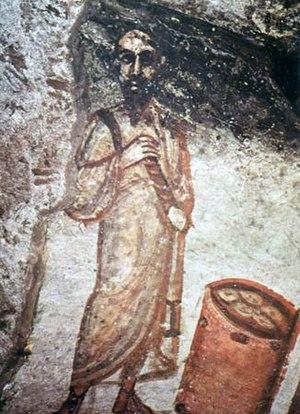
L'histoire de l’Église catholique commence, selon sa propre perspective, dès la Révélation christique, et selon la perspective de l'Église orthodoxe, avec la séparation entre elle et les quatre autres patriarcats de la Pentarchie, en 1054. Telle que la conçoivent les catholiques, pour lesquels l'histoire de l'Église primitive est la leur, cette histoire peut être articulée sur quelques périodes charnières où se modifie la manière dont l'Église entend accomplir sa mission : la conversion de Constantin, la réforme grégorienne, le conflit entre Boniface VIII et Philippe le Bel, le concile de Trente, le pontificat de Léon XIII et le concile Vatican II.
Paul de Tarse ou saint Paul, portant aussi le nom juif de Saul, né au début du Iᵉʳ siècle probablement à Tarse en Cilicie et mort vers 64 à Rome, est une personnalité du paléochristianisme. Juif et citoyen romain de naissance, il persécute les disciples de Jésus de Nazareth avant de se revendiquer apôtre de ce dernier, bien qu'il n'appartienne pas au cercle de Douze.
Les catacombes de Rome sont les lieux de sépultures souterraines dans lesquelles les chrétiens de Rome, notamment, enterraient leurs morts lors des premiers siècles de l'Église primitive.
Le pallium romain est issu de l'himation grec. C'est un vêtement rectangulaire sans couture qui se portait comme un manteau, parfois à même la peau, sur une tunique ou sur un chitôn, aussi bien pour les hommes que pour les femmes. La paramentique de l'Église primitive a utilisé depuis ce terme pour le pallium de l'Église latine, ou l'omophore de l'Église orientale, mais il s'agit aujourd'hui juste d'une étole, signe de l'épiscopat.